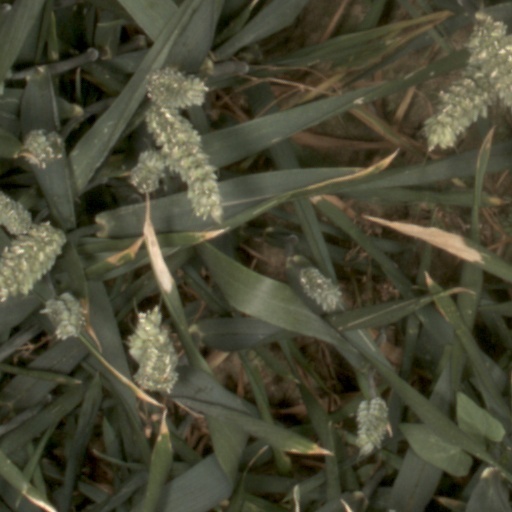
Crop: wheat